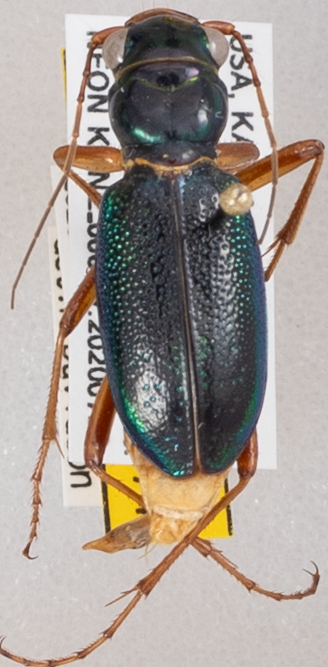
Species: Tetracha virginica
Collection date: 2020-07-13
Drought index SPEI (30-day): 0.24
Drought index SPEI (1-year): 0.71
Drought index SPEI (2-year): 2.09